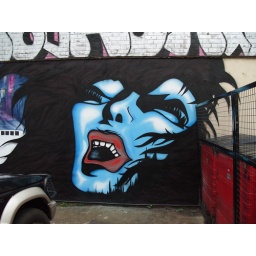
my part of rock city wall in notingham with the rest of the MTH peeps.